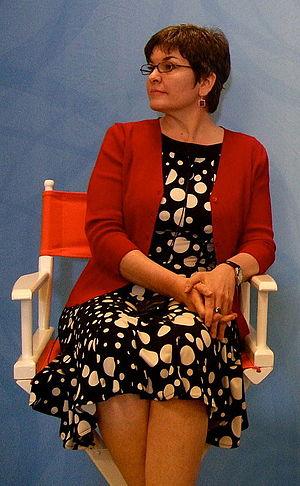
Mary Jo Foley est une essayiste, podcasteuse et journaliste américaine spécialisée dans les nouvelles technologies. Elle écrit régulièrement à propos de la stratégie, des produits et des technologies de Microsoft et, auparavant, de la technologie Unix, depuis 1983 dans des magazines tels que ZDNet, eWeek, Baseline, magazine Redmond et le magazine PC Magazine.